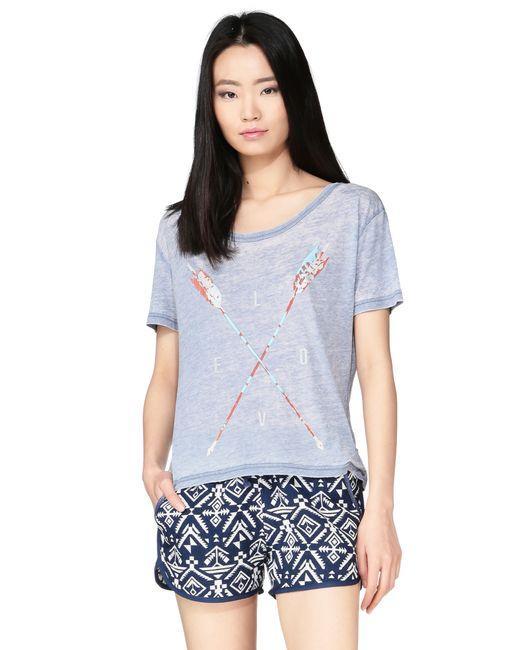
Lockeres Top und Shorts für Damen